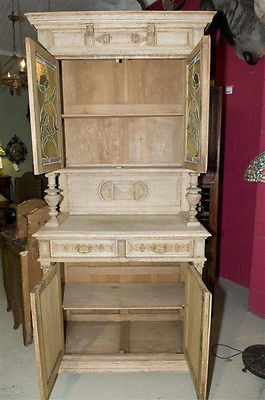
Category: cabinet